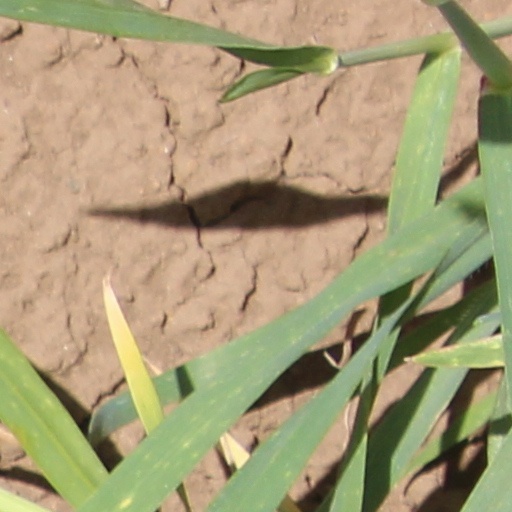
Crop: wheat